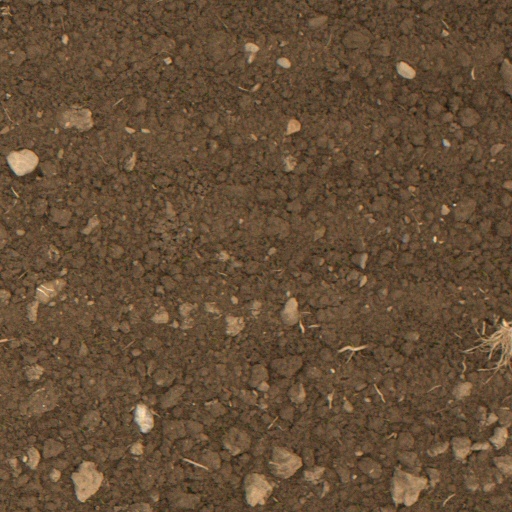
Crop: wheat